Coptic identity

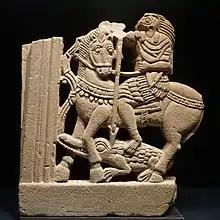

In Greco-Roman Egypt, the term Copt designated the local population of Egypt, as opposed to the elite group of foreign rulers and settlers (Greeks, Romans, etc.) who came to Egypt from other regions and established prominent empires.